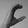
ASL letter: C